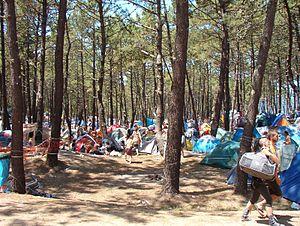
Ortigueira est une ville de la Province de La Corogne en Galice, communauté autonome en Espagne. La population recensée au 1 Janvier 2019 était de 5'671 habitants, en forte décroissance d’environ 150 habitants par an depuis 1998, tendance généralisée dans cette région. Ville située sur la côte nord de la Galice, Ortigueira est la ville la plus au nord de la péninsule Ibérique.